Rahimtulla M. Sayani

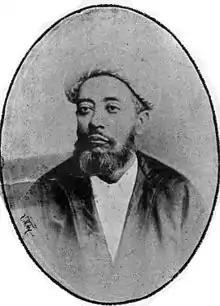

Rahimtulla Mahomed Sayani (5 April 1847 – 6 June 1902), was an Indian politician who served as the President of the Indian National Congress for a term in 1896, succeeding Surendranath Banerjea.